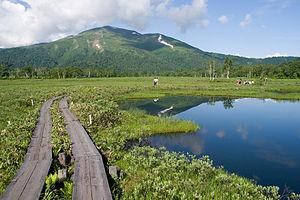
Le mont Shibutsu est une montagne du Japon située dans la préfecture de Gunma. Il est classé parmi les 100 montagnes célèbres du Japon.